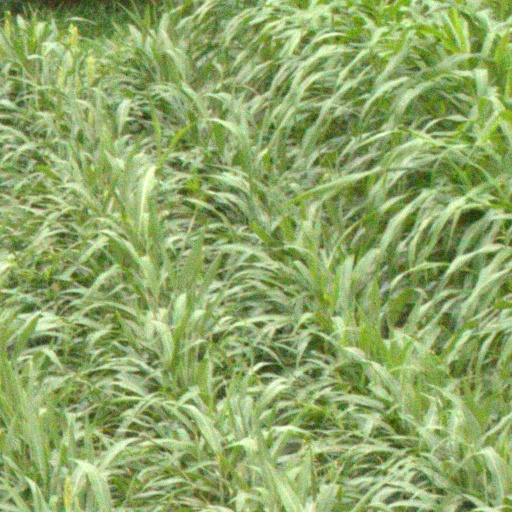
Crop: sorghum